R. Leema Rose

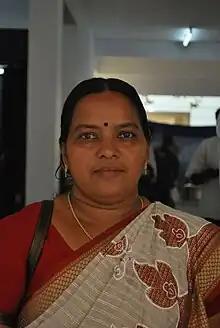
Leemarose

R. Leema Rose is an Indian politician and a previous Member of the Legislative Assembly. She was elected to the Tamil Nadu legislative assembly as a Communist Party of India (Marxist) candidate from Thiruvattar constituency in Kanyakumari district in 2006 election.